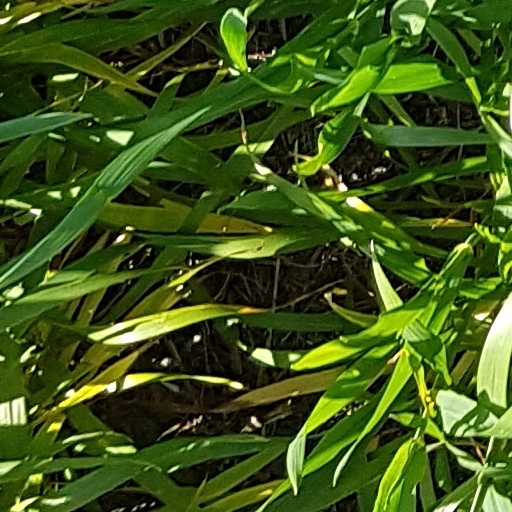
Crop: wheat